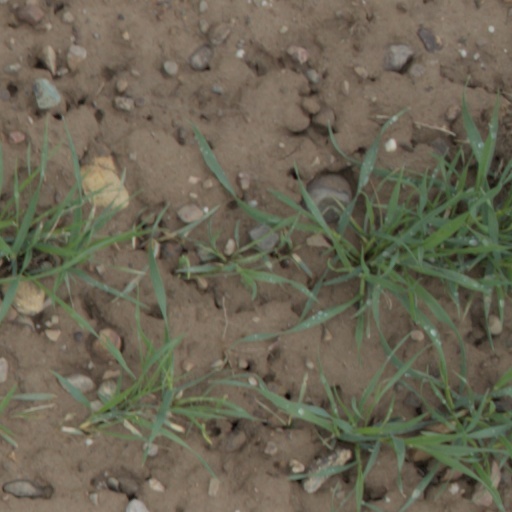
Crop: wheat